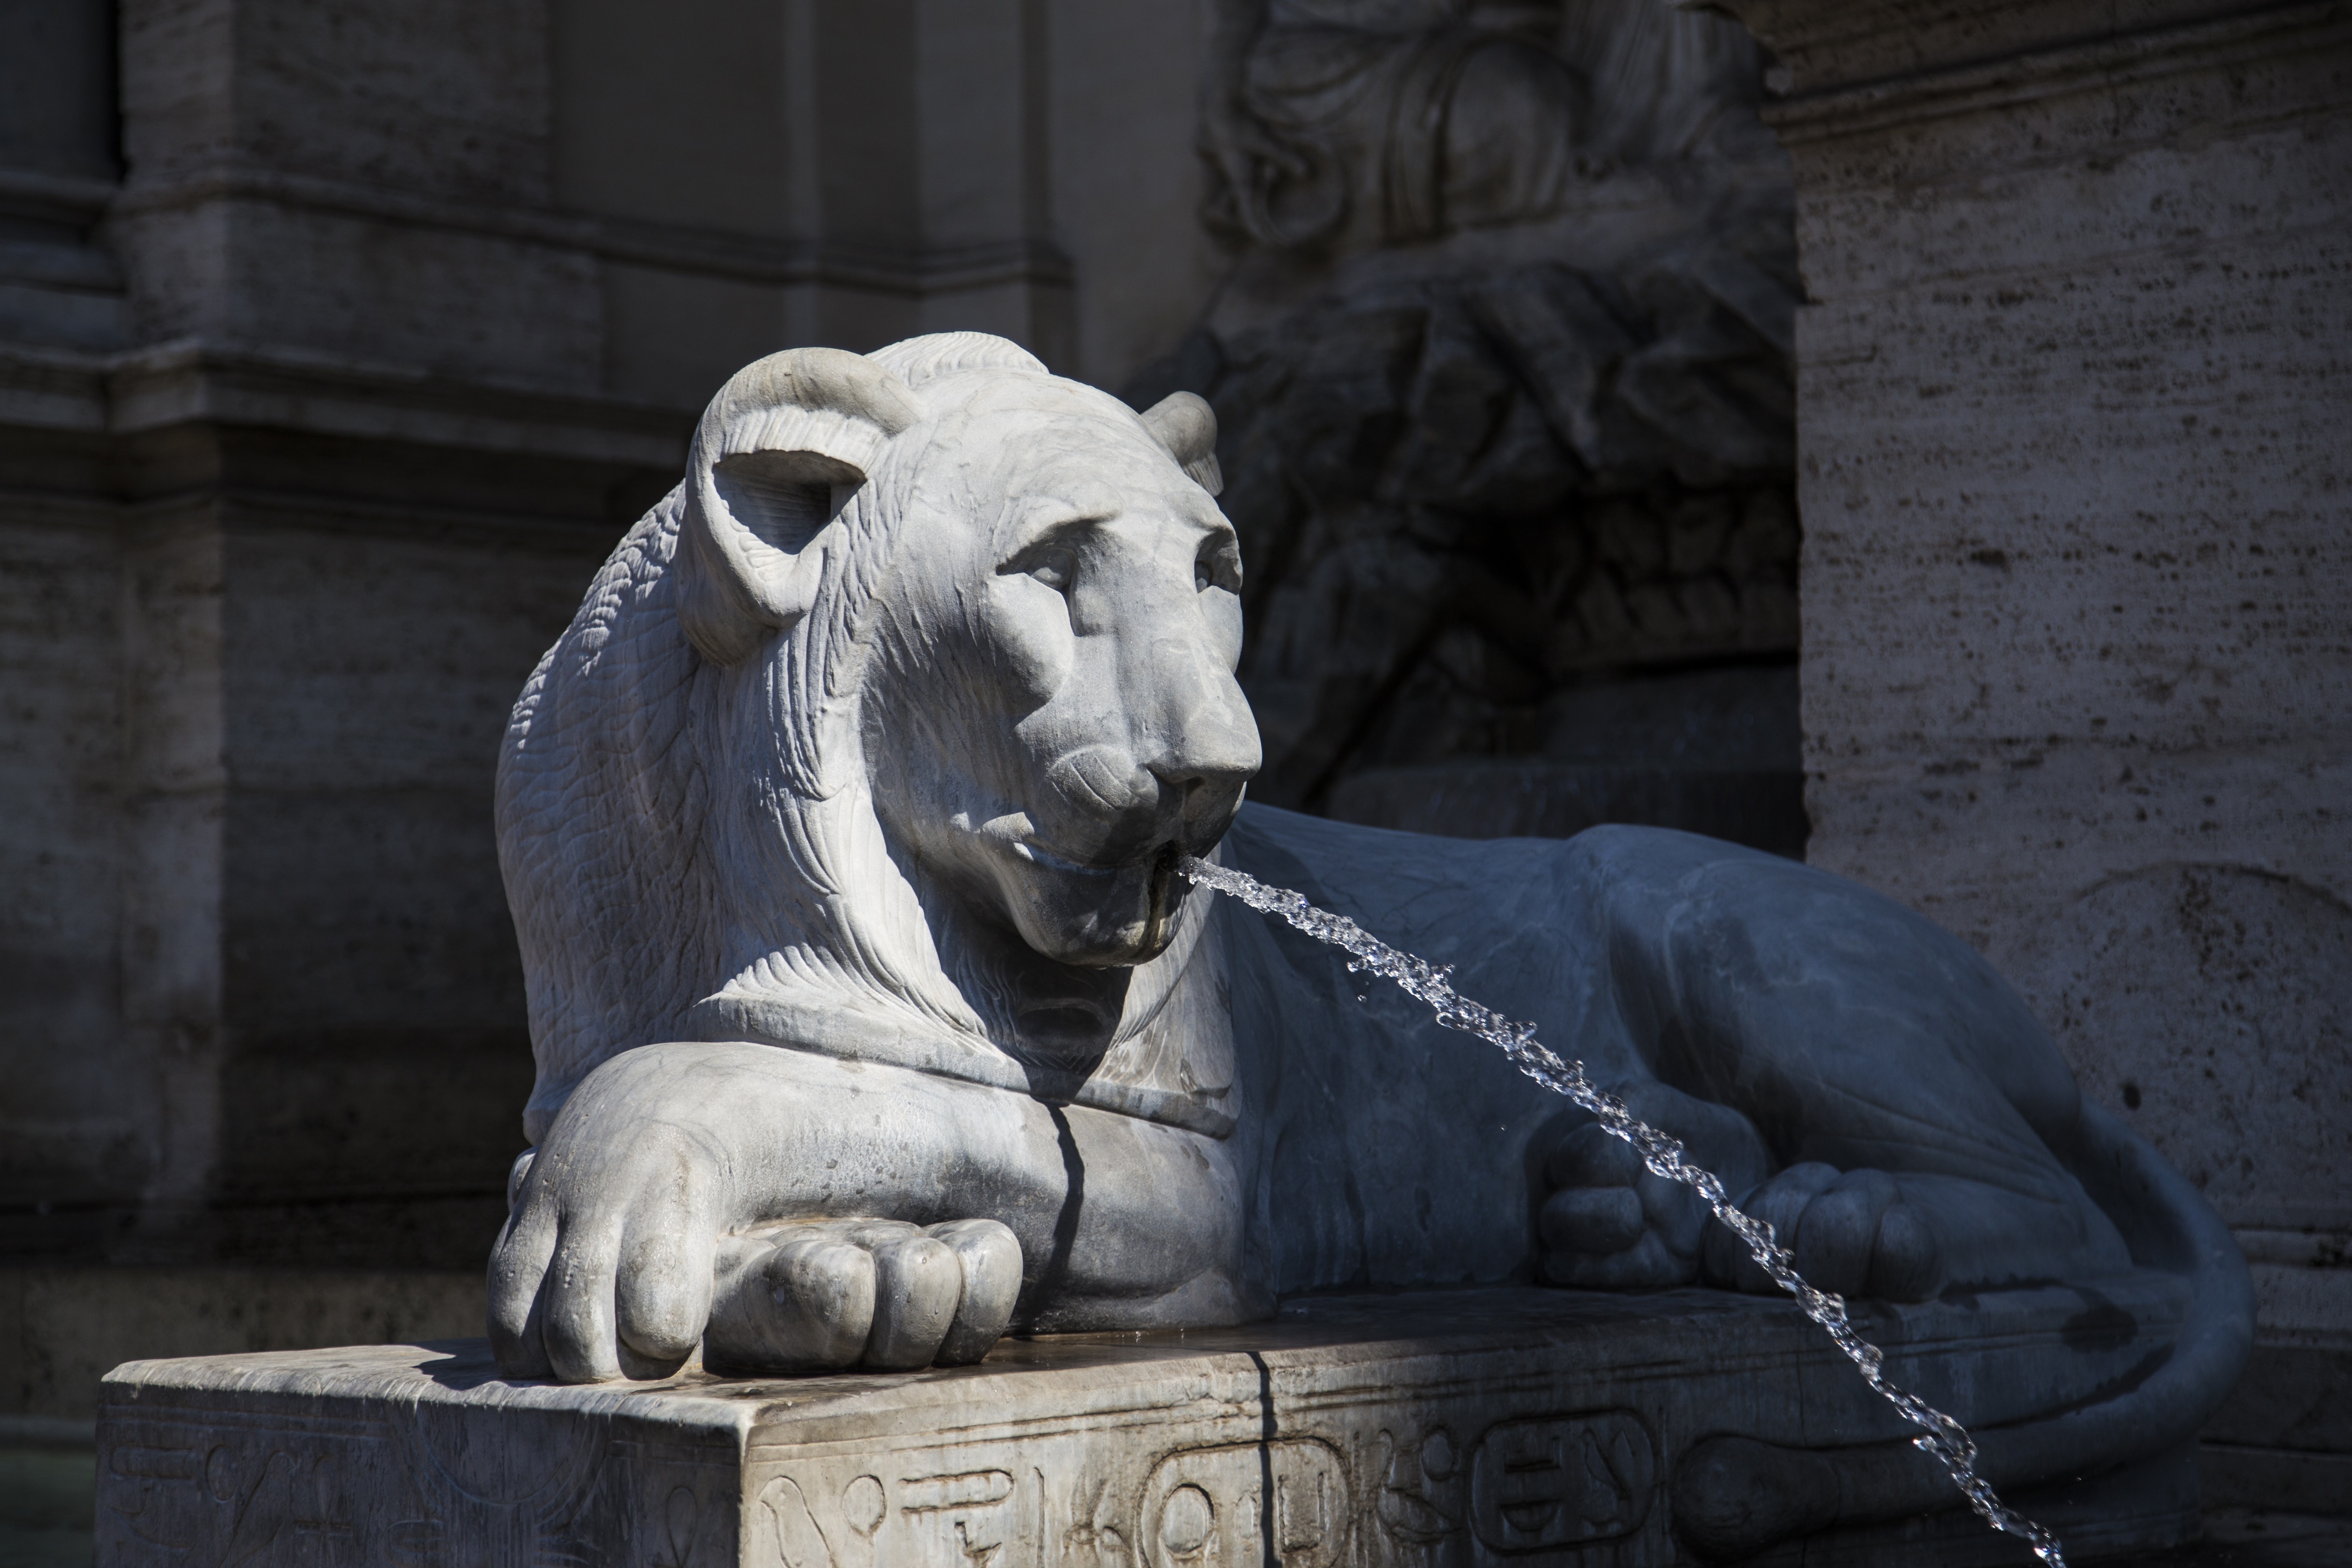
creative, structure, stone, monument, statue, artistic, ancient, italy, lion, artwork, gargoyle, sculpture, art, rome, creativity, design, temple, historical, stonework